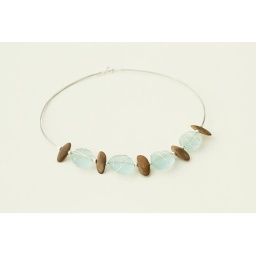
Sea glass wrapped in silver wire, exotic wood and silver.